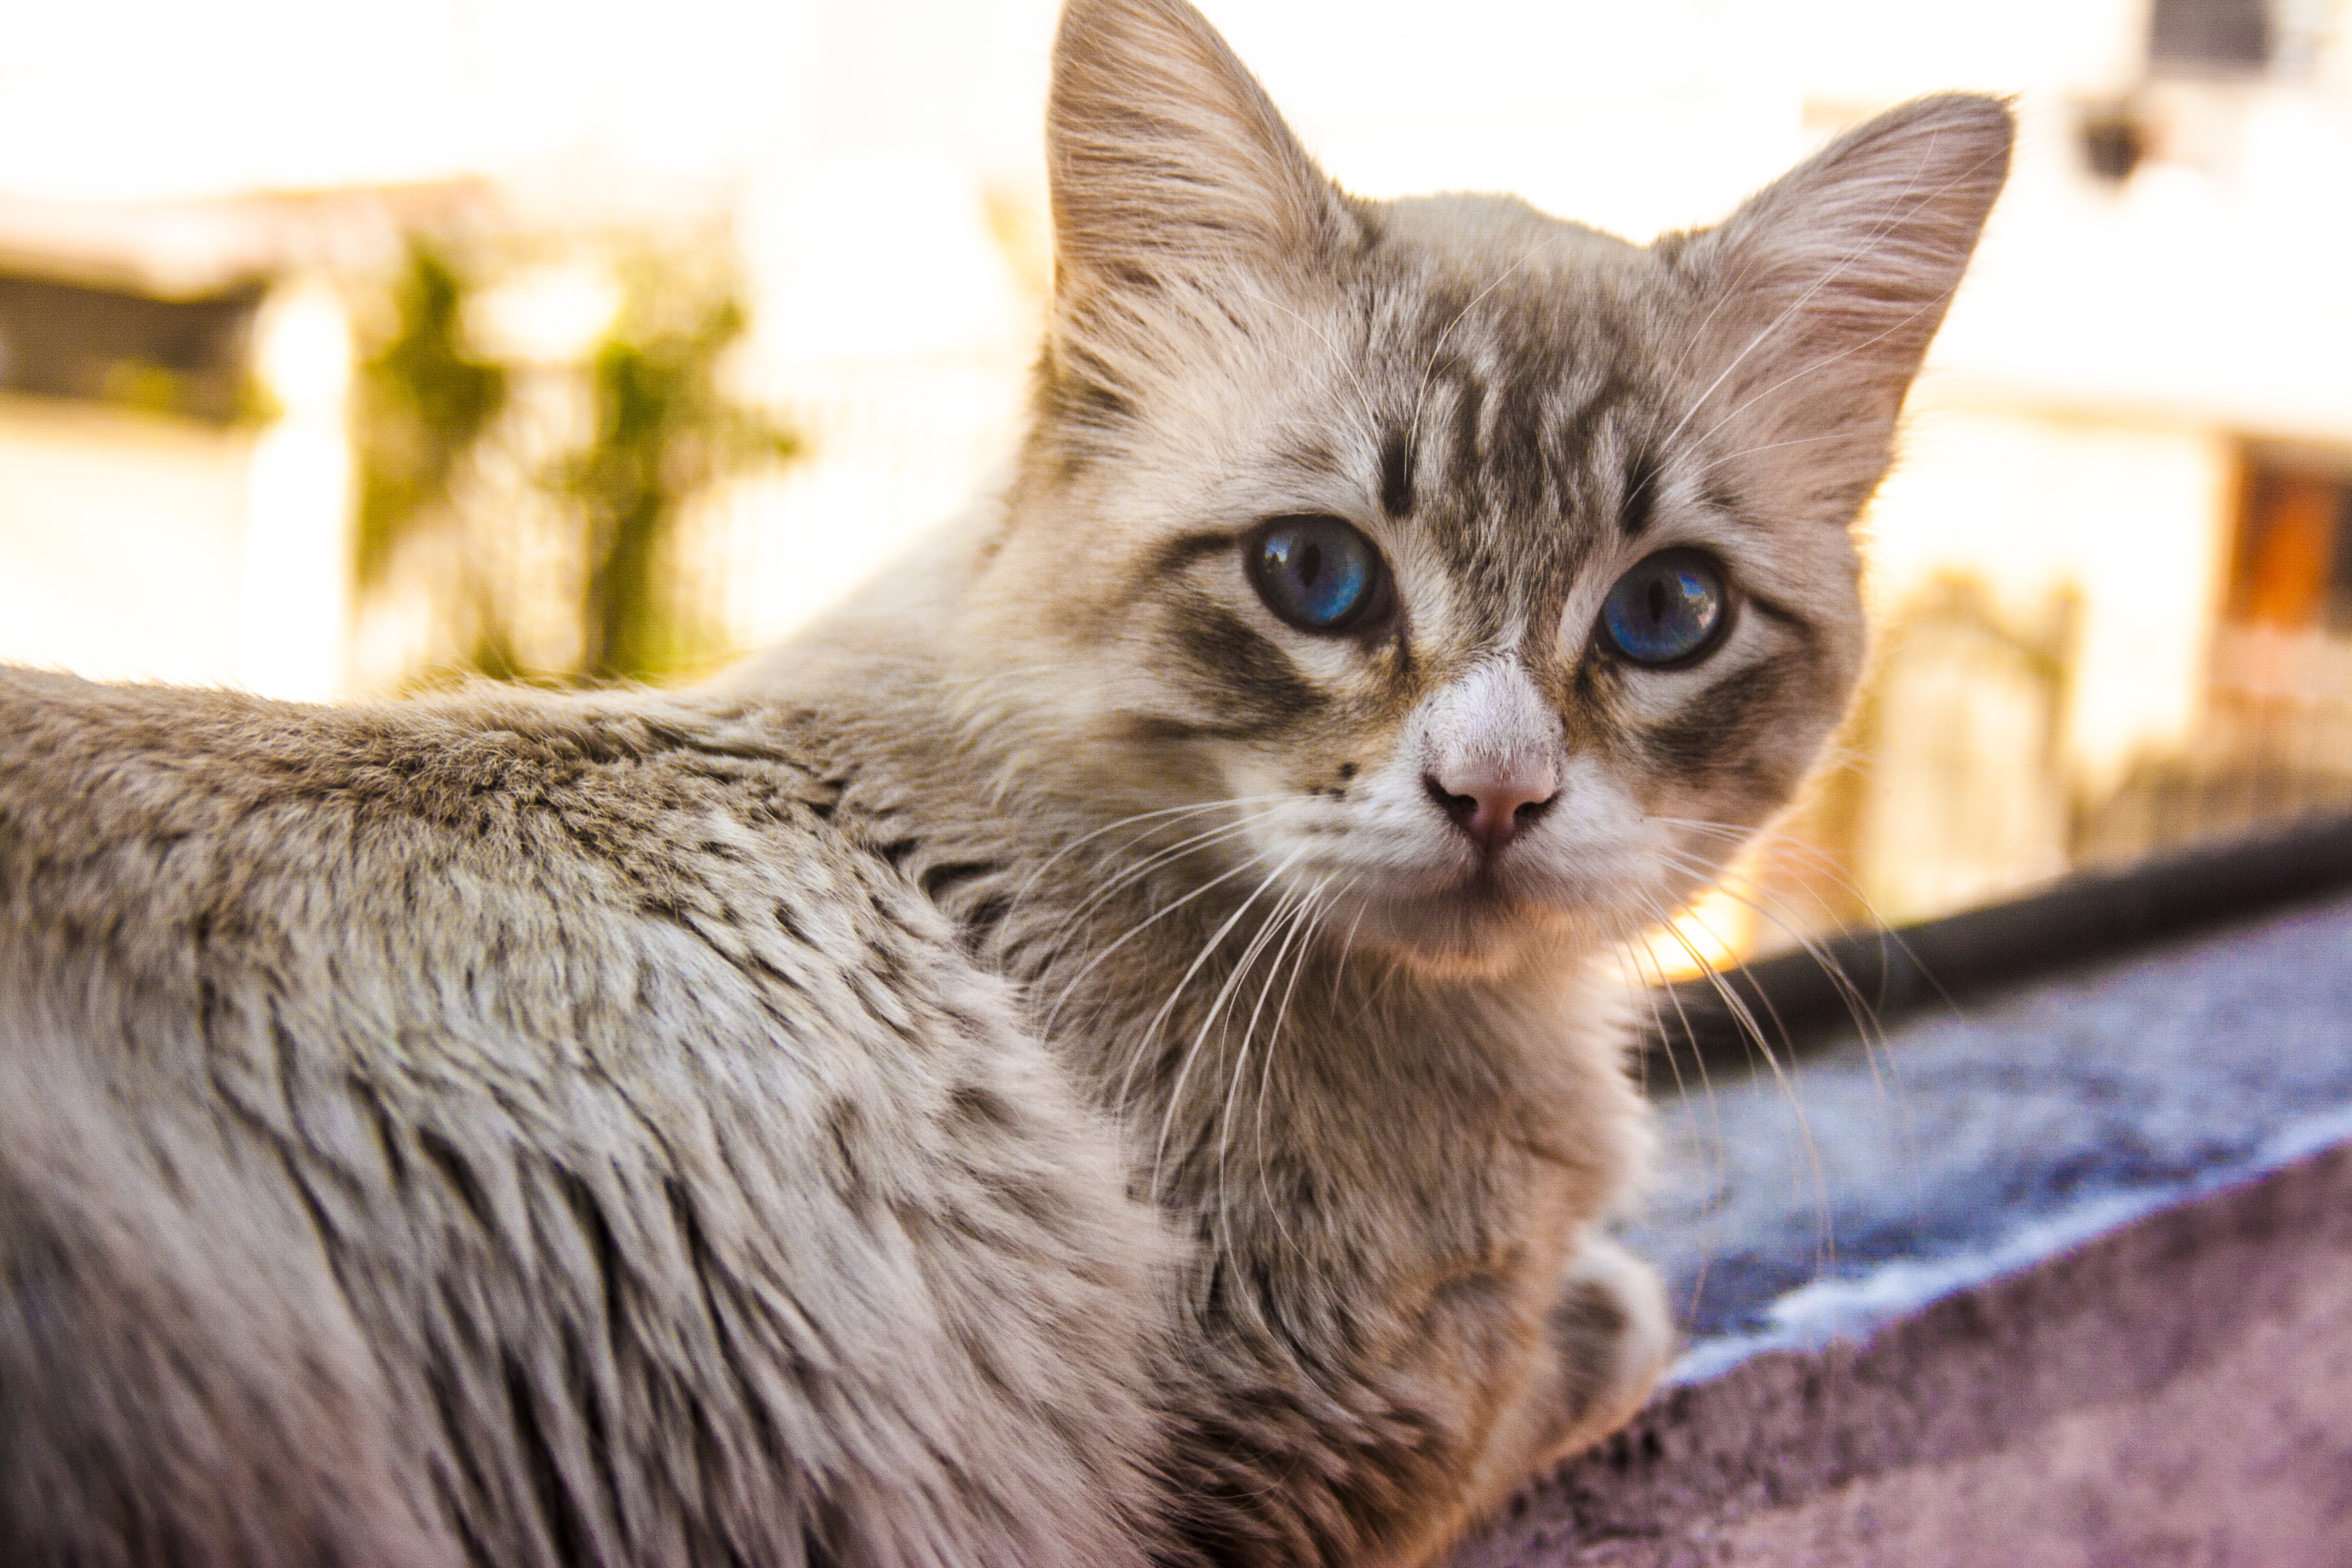
pet, kitten, cat, mammal, fauna, whiskers, animals, look, vertebrate, gata, european shorthair, small to medium sized cats, cat like mammal, domestic short haired cat, pixie bob